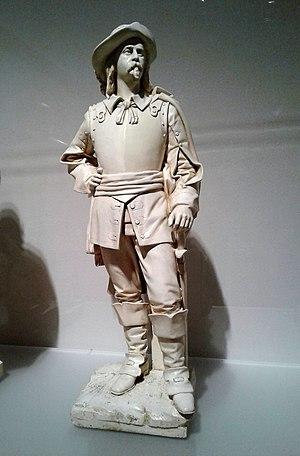
Laviolette, plâtre peint crème et brun réalisé par Louis-Philippe Hébert
L’Histoire de Trois-Rivières, fondée par Laviolette le 4 juillet 1634, est celle d'un carrefour de fréquentation par les Amérindiens, d'un poste de traite des fourrures, et finalement d'une ville industrielle qui devient le chef-lieu de la Mauricie.